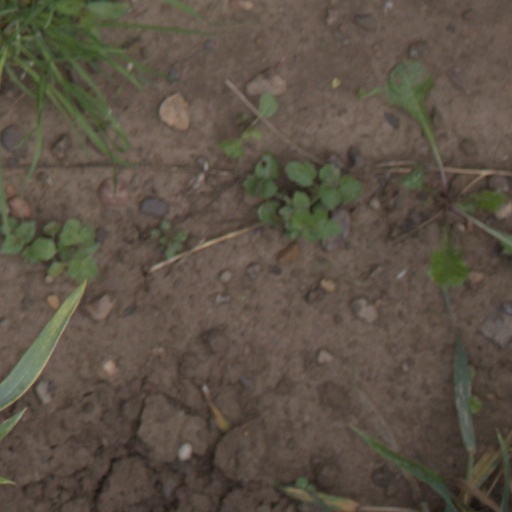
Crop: wheat